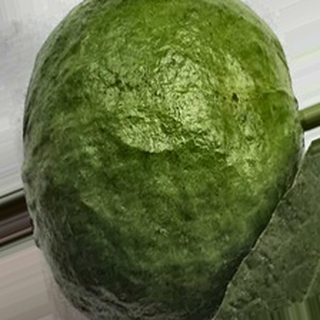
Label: healthy_guava